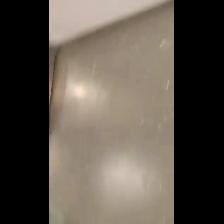
Label: NonHuman